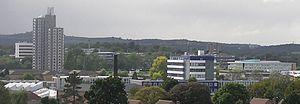
L'équipe d’Angleterre de rugby à XV est l’équipe représentant l'Angleterre dans les compétitions internationales majeures de rugby à XV, la Coupe du monde et le Tournoi des Six Nations. Patronnée par la Fédération anglaise de rugby à XV ou Rugby Football Union, elle est considérée comme l'une des meilleures sélections nationales au monde de par son palmarès. Elle a notamment remporté 38 victoires dans le Tournoi dont treize Grands chelems ainsi que la Coupe du monde en 2003. Elle est de ce fait la seule sélection européenne à avoir remporté une Coupe du monde de rugby. Au 28 octobre 2019, elle se trouve à la première place du classement des équipes nationales de rugby à XV, elle cède cette place quelques jours plus tard après sa défaite en finale de coupe du monde.